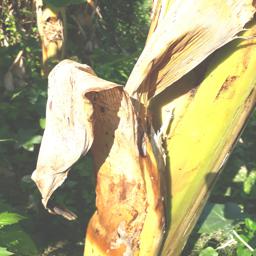
Label: PSEUDOSTEM WEEVIL